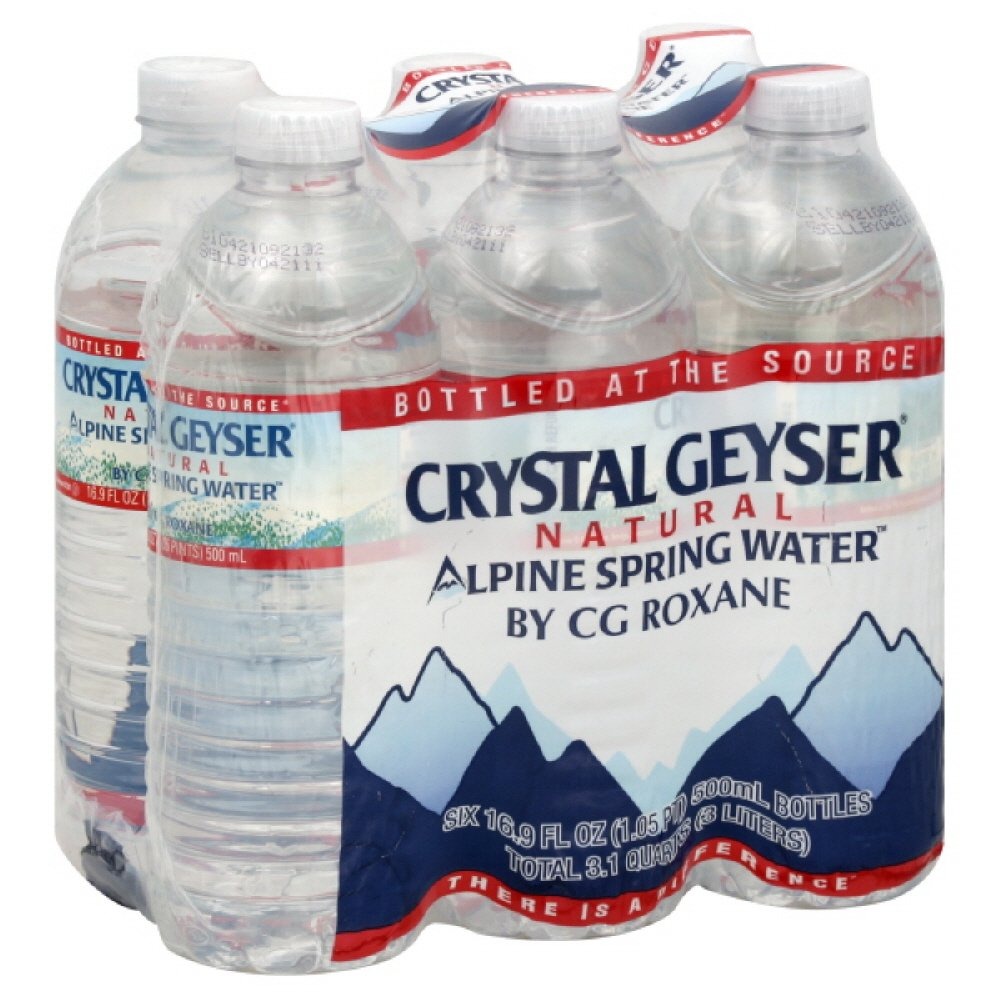
Item Name: Crystal Geyser Spring Water 6 pack, 16.9000-ounces (Pack of4)
Value: 67.6
Unit: Ounce

Price: 15.875